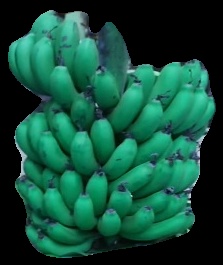
Variety: pachbale
Grade: grade2